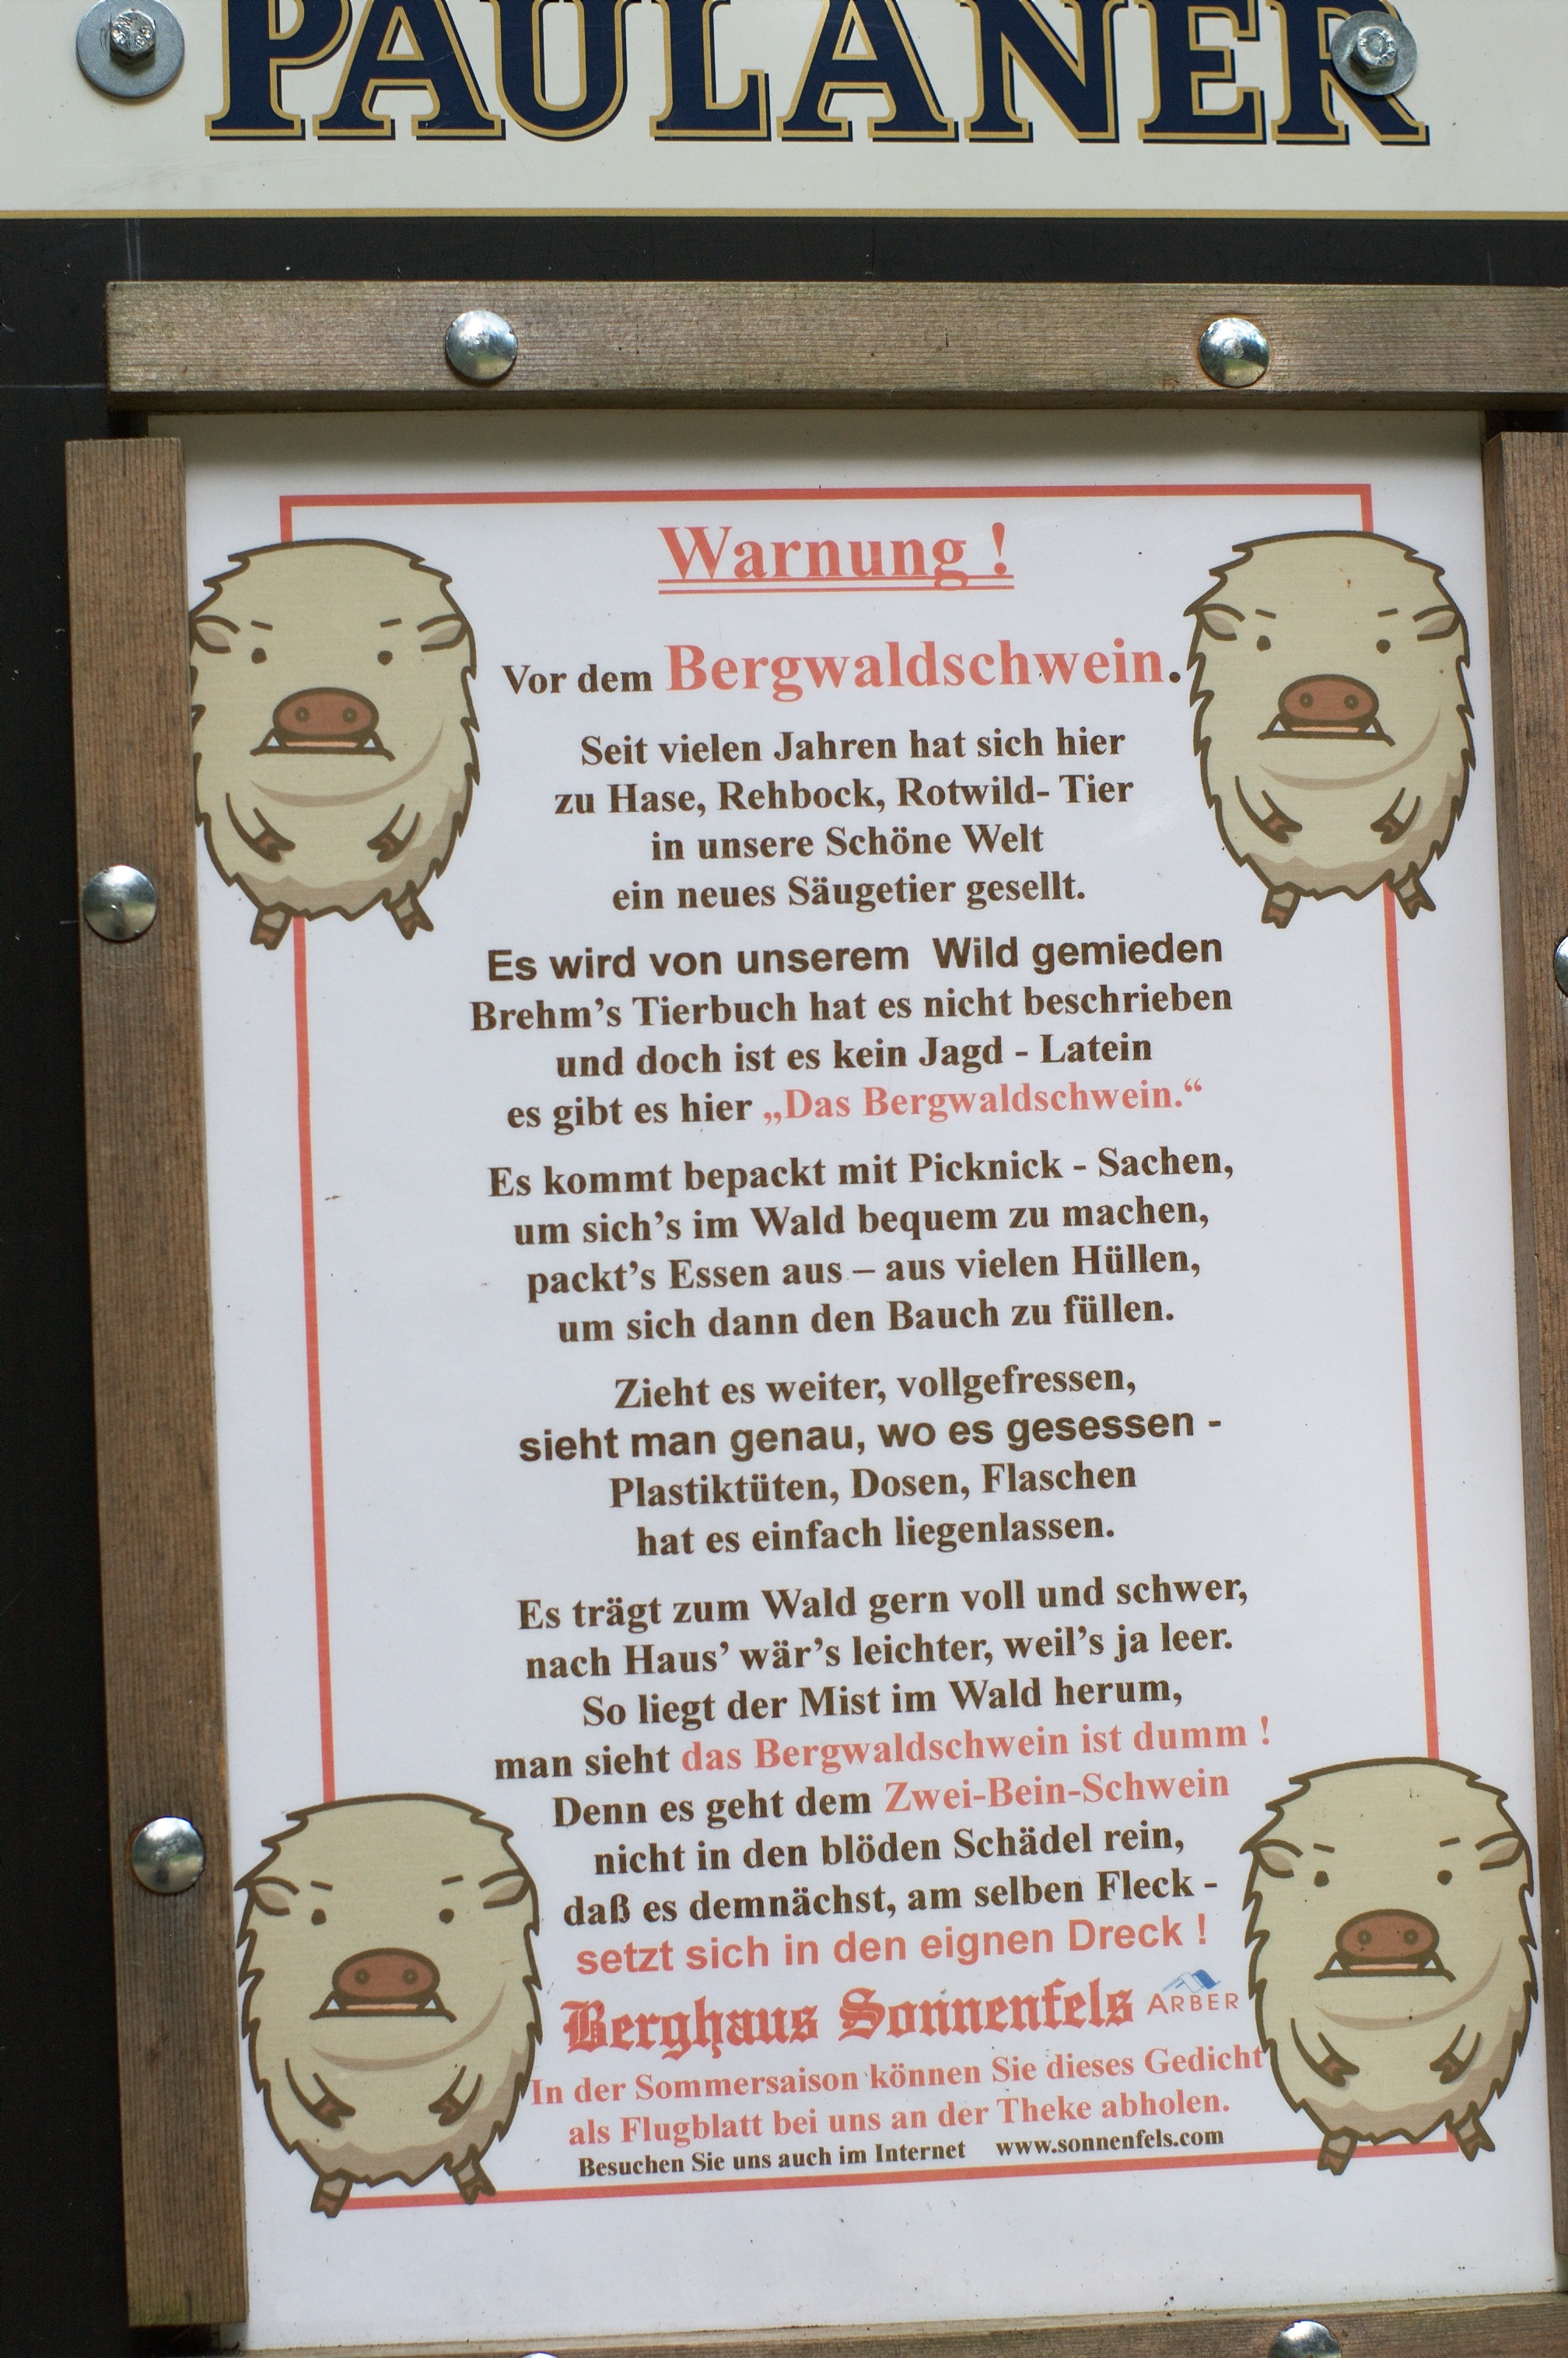
advertising, 50mm, signs, rawtherapee, germany, deutschland, poster, pentax, bayern, bavaria, lenstagged, steffenzahn, k100d, justpentax, schilder, fa50, fa50mm, smcpentaxfa11450mm, pentaxfa50mm, smcpfa50mmf14, bayerischerwald, commemorative plaque